Classified information in the United States

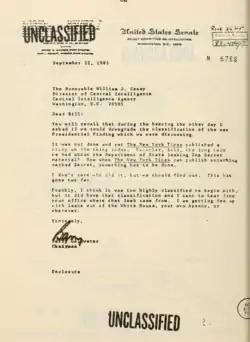
Senator Barry Goldwater reprimanding CIA director William J. Casey for Secret info showing up in "The New York Times", but then saying it was over-classified to begin with. 1983

In the past, clearances did not necessarily transfer between various U.S. government agencies. For example, an individual cleared for Department of Defense Top Secret had to undergo another investigation before being granted a Department of Energy Q clearance. Agencies are now supposed to honor background investigations by other agencies if they are still current.